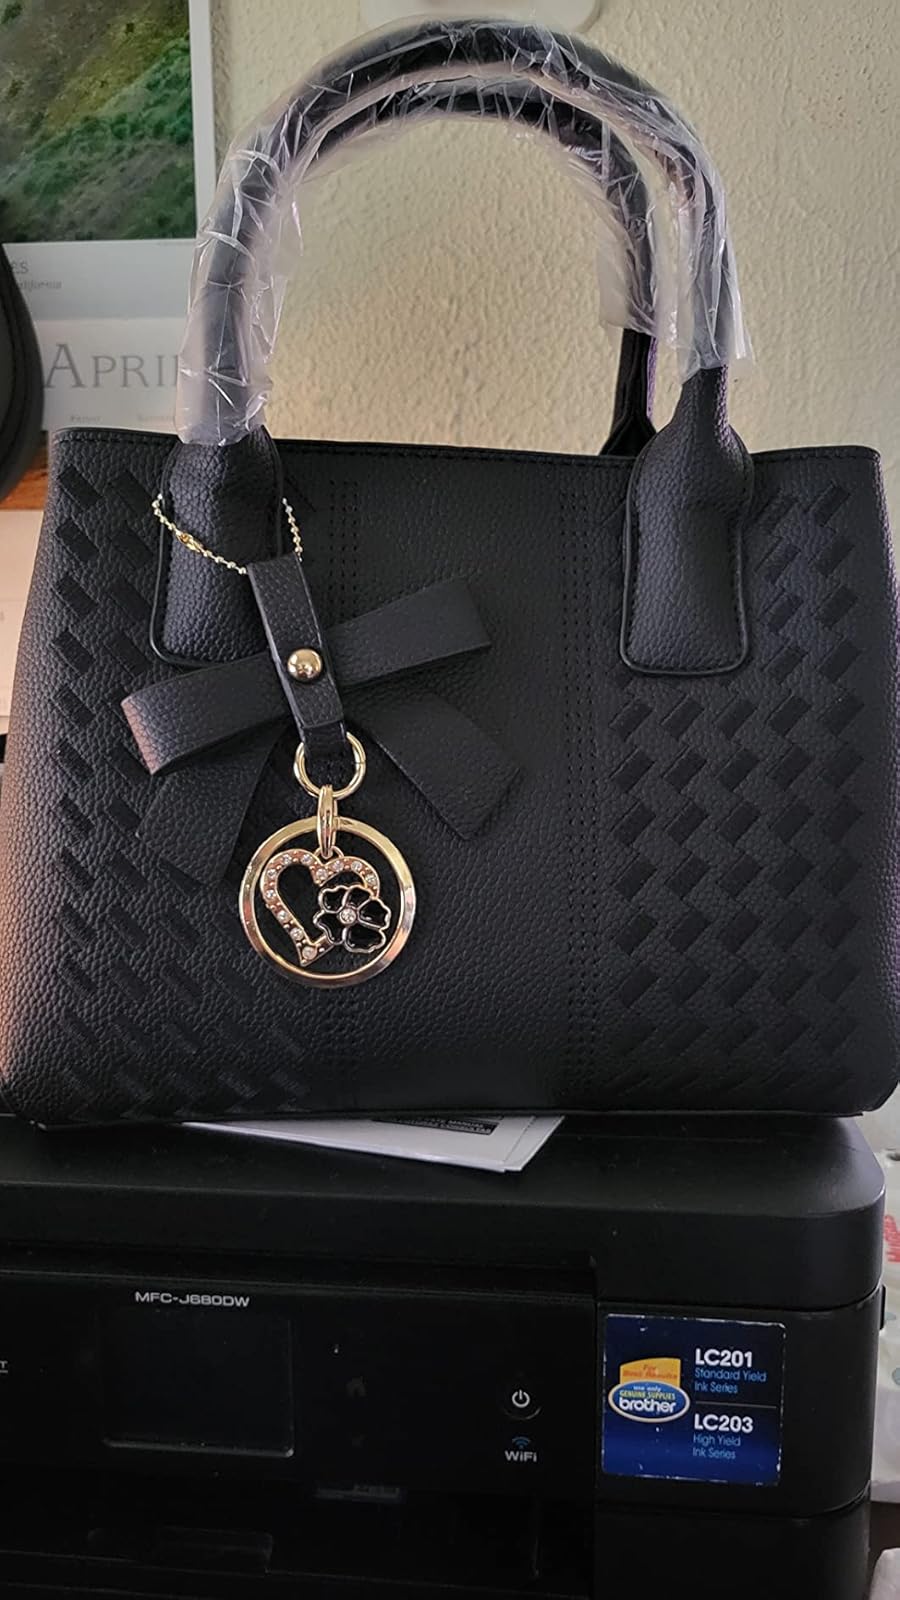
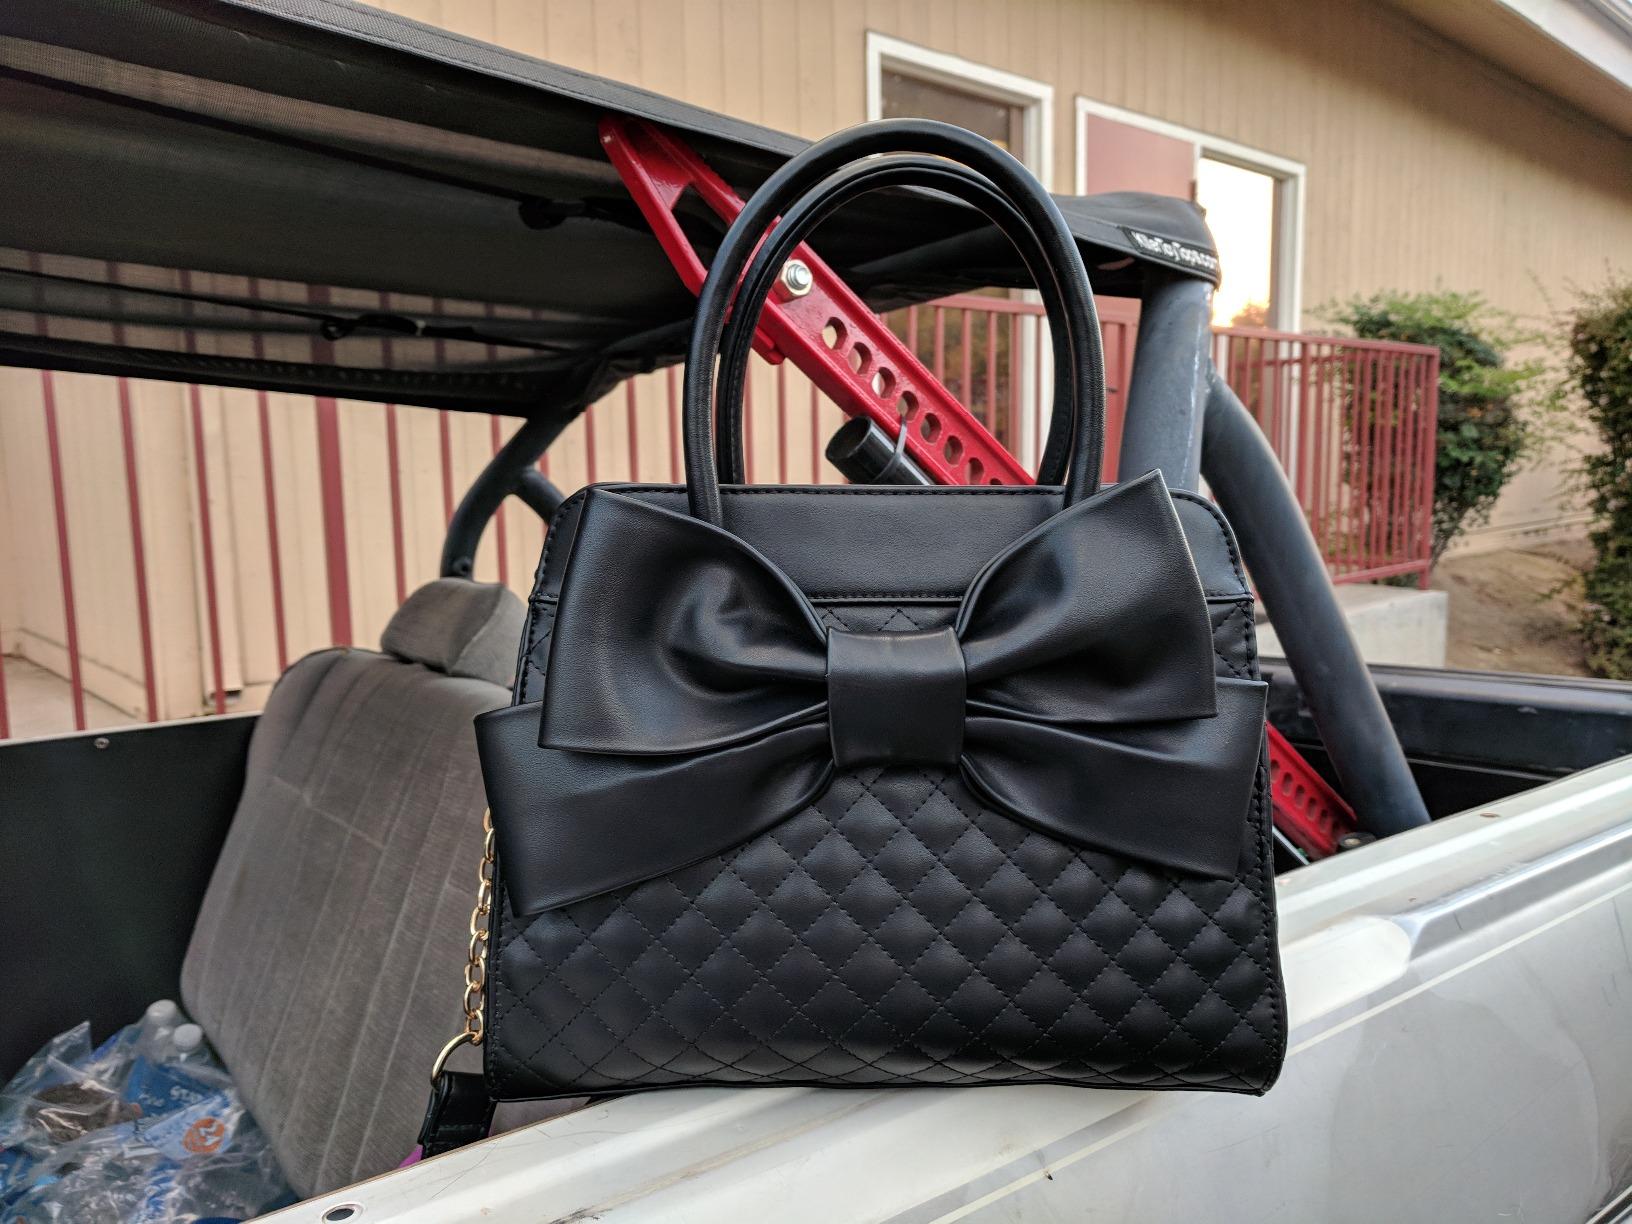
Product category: accessories_handbag
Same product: no